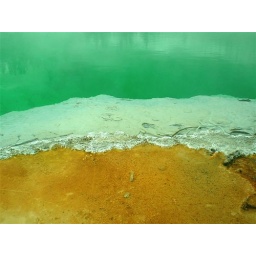
acid in the water makes it look all blue